Bhadrakali Mishra

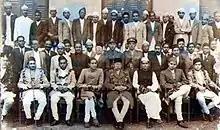
Bhadrakali Mishra (first row, third from the right) seated with Prime Minister Mohan Shamsher to his right, in this group photograph of the Rana-Congress coalition Cabinet.

As the Minister of Transport, Mishra played a key role in the response and relief work following massive floods in the Terai region in 1951, personally visiting the affected districts and overseeing rescue efforts and disbursement of relief material and cash. He also met with senior political leaders to secure their cooperation with government agencies for relief operations irrespective of political differences.